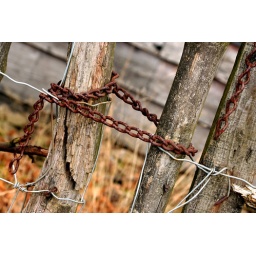
Iron chain wrapped around a wooden fence